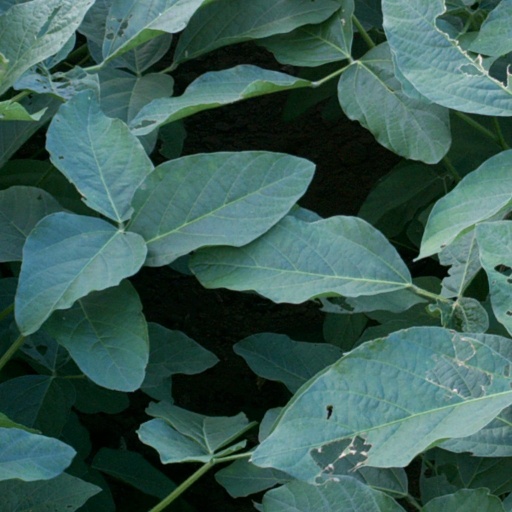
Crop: soybean